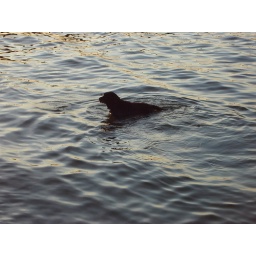
dog in water